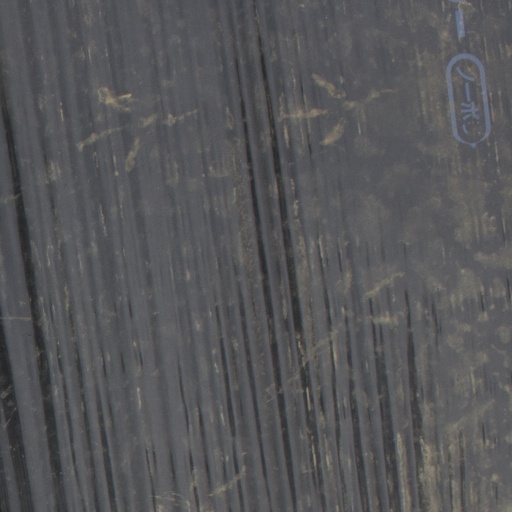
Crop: Jerusalem artichoke